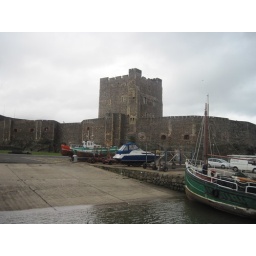
Tuesday, April 5 in Northern Ireland. County Antrim, Bushmill's Distillery, the Giant's Causeway and the coast of Northern Ireland by bus